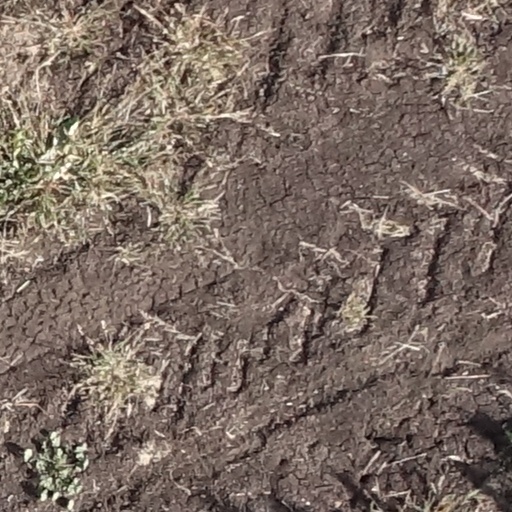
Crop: sorghum